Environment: real
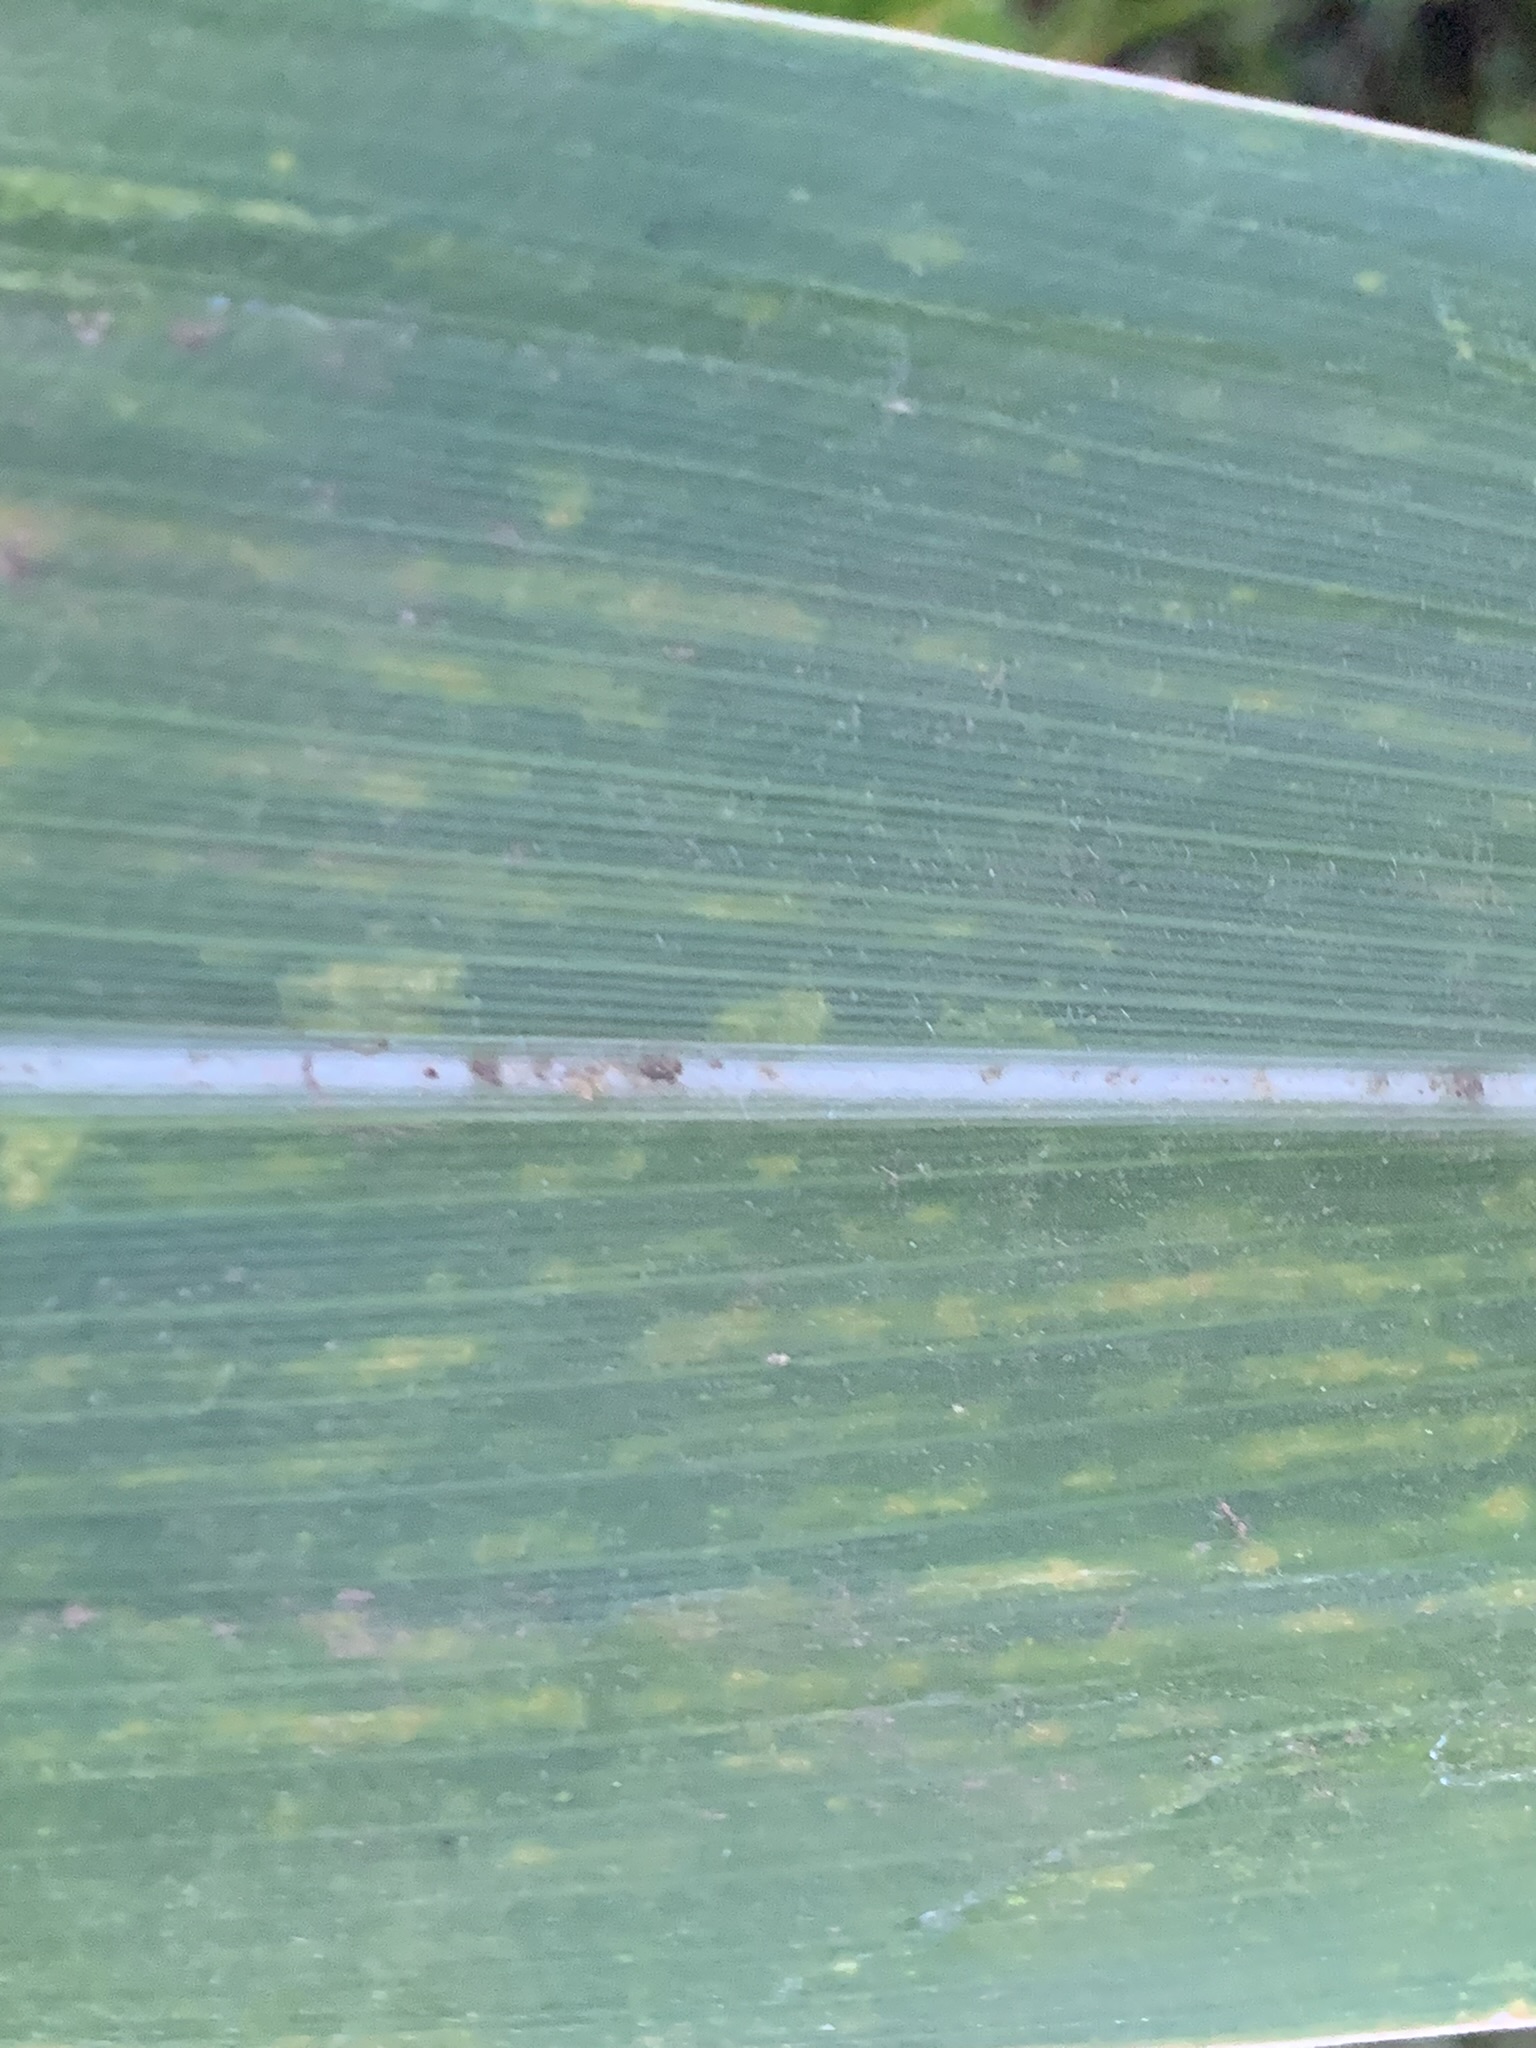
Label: lethal_necrosis